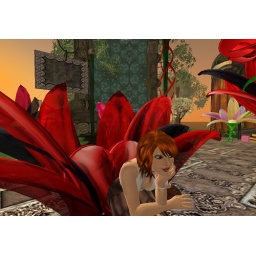
More flower chairs in ImagineNation. I love these things.